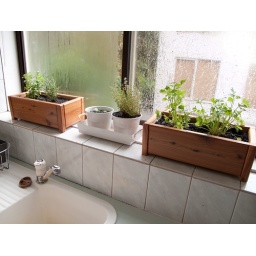
window boxes in my kitchen